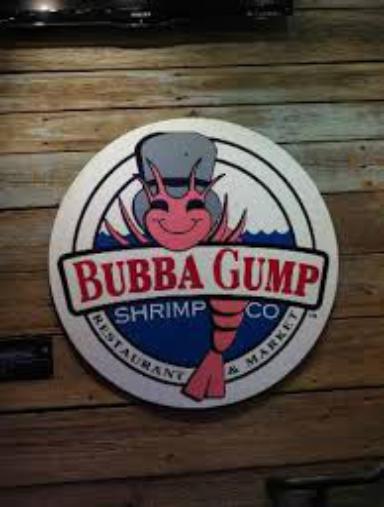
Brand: Bubba Gump Shrimp Company
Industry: Food